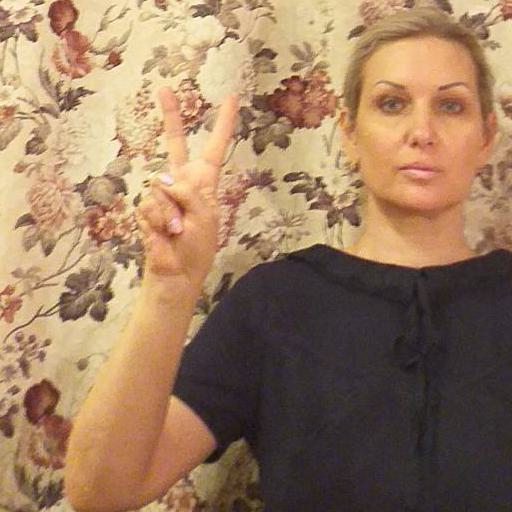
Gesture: peace